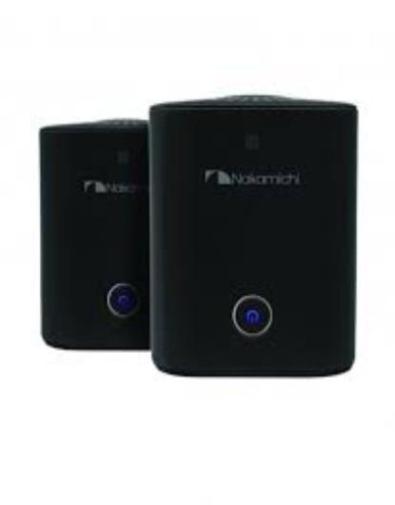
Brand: nakamichi-1
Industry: Necessities